History of the District of Columbia Fire and Emergency Medical Services Department

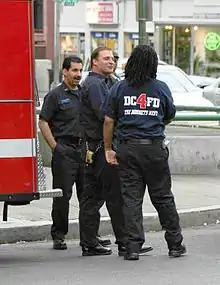
A DCFEMS firefighter with long hair in 2006.

On July 10, 2000, Ronnie Few took over as Fire Chief at DCFEMS, replacing Don Edwards, who was fired after it was found that he lived in Maryland despite a D.C. law that required cabinet-level city officials to live in the District of Columbia. Few was hired over Acting Fire Chief Thomas N. Tippett, a highly popular career firefighter and former firefighter's union official. Few was the fourth fire chief or acting fire chief in 18 months.